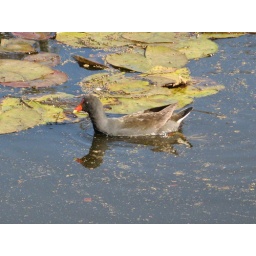
A dusky moorhen (Gallinula tenebrosa) swimming in the lake around the monkey islands.